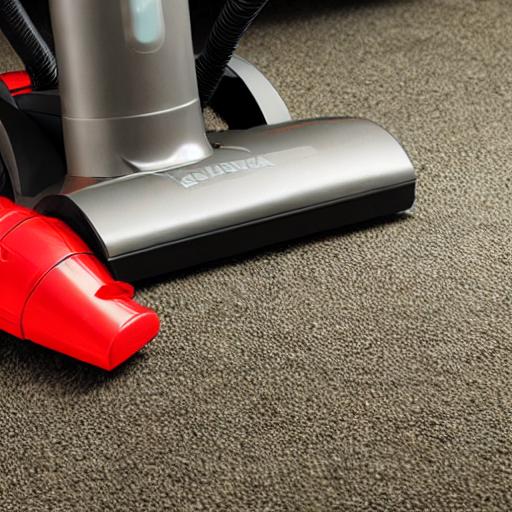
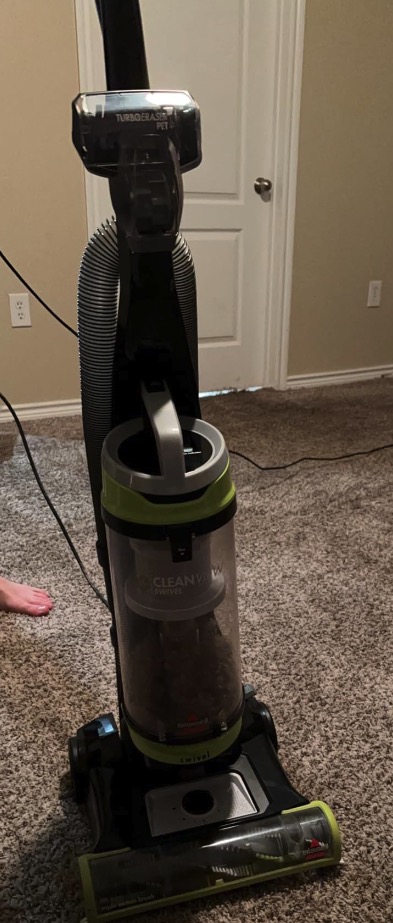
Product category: items_vacuum
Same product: no